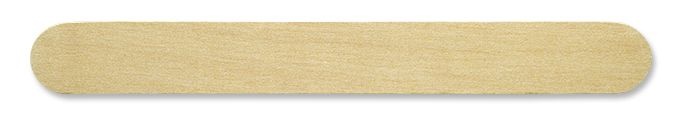
Puritan 705, 6 inch Standard Wood Tongue Depressor, Case of 5,000
Puritan 705, 6 inch Standard Wood Tongue Depressor, Case of 5,000 10 boxes of 500 = 5,000/cs Oral patient care and examination Veterinary examinations Health and Beauty - Waxing Stirring stick Applying epoxy or resins Made in USA Safety Data Sheet INDUSTRY Medical COUNTRY OF MANUFACTURE United States BRAND Puritan OVERALL LENGTH 6" (152.4 mm) TIP DIAMETER 0.75" (19.05 mm) HANDLE Wood TIP TYPE Standard STERILE Non-Sterile
Brand: Puritan
Category: Business & Industrial > Medical > Medical Supplies > Tongue Depressors